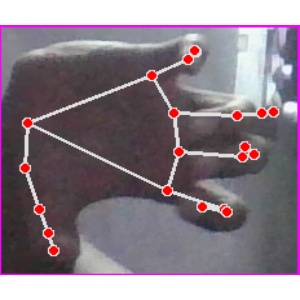
अक्षर: त